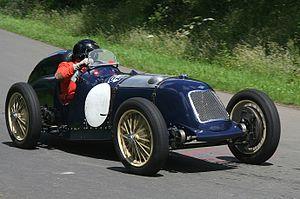
Riley est un constructeur automobile et de bicycles britannique fondé en 1890. Son siège social est à Coventry en Angleterre. Les droits de la marque Riley appartiennent au constructeur allemand BMW.